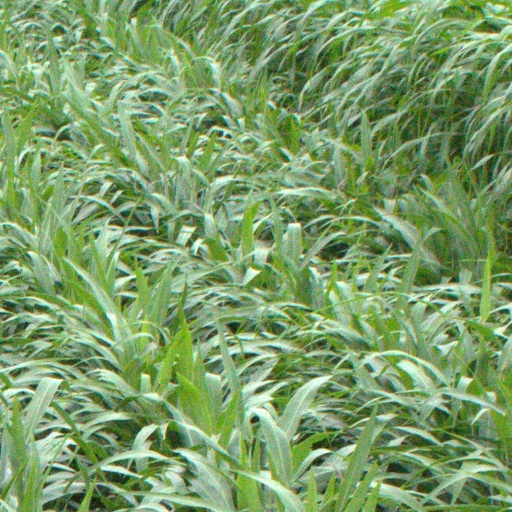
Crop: sorghum